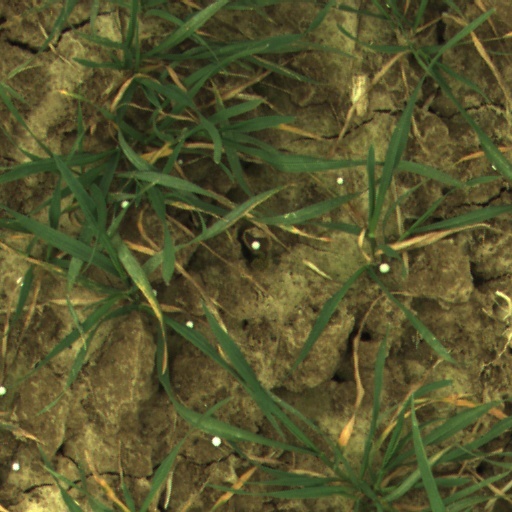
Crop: wheat